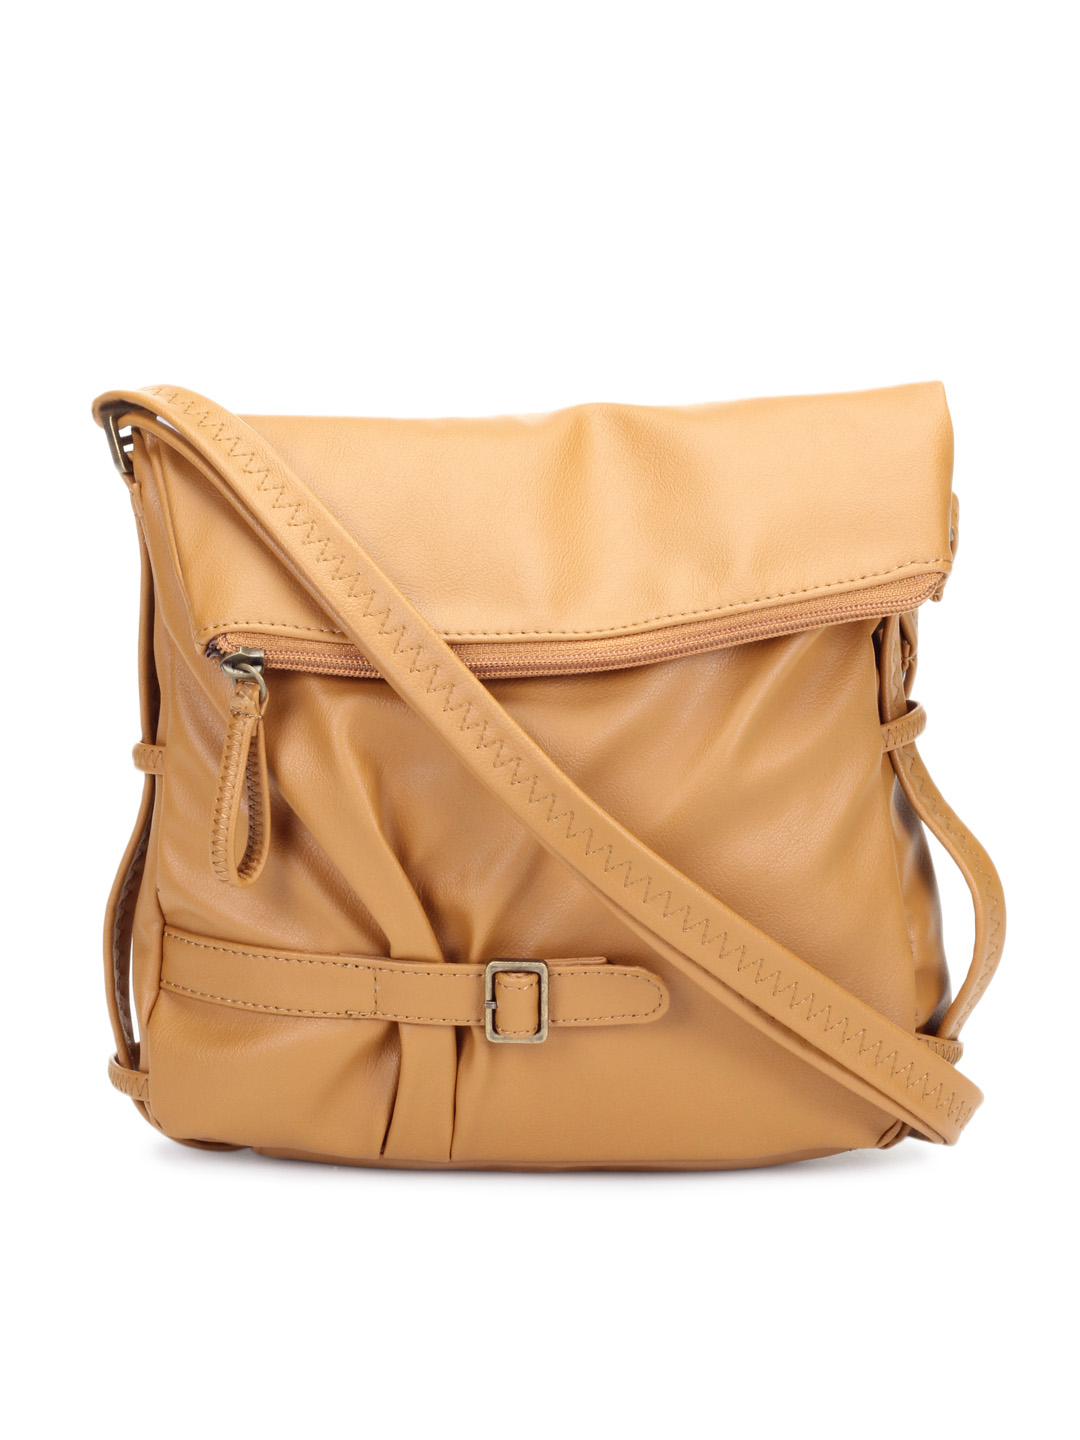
Baggit Women Camel Brown Sling Bag
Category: Accessories / Bags / Handbags
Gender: Women
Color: Brown
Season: Summer 2012
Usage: Casual